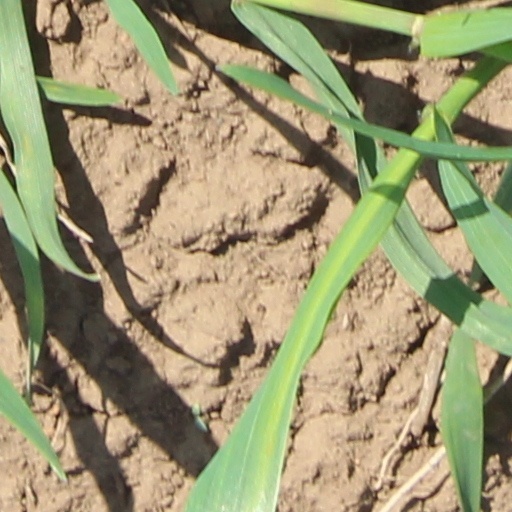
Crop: wheat